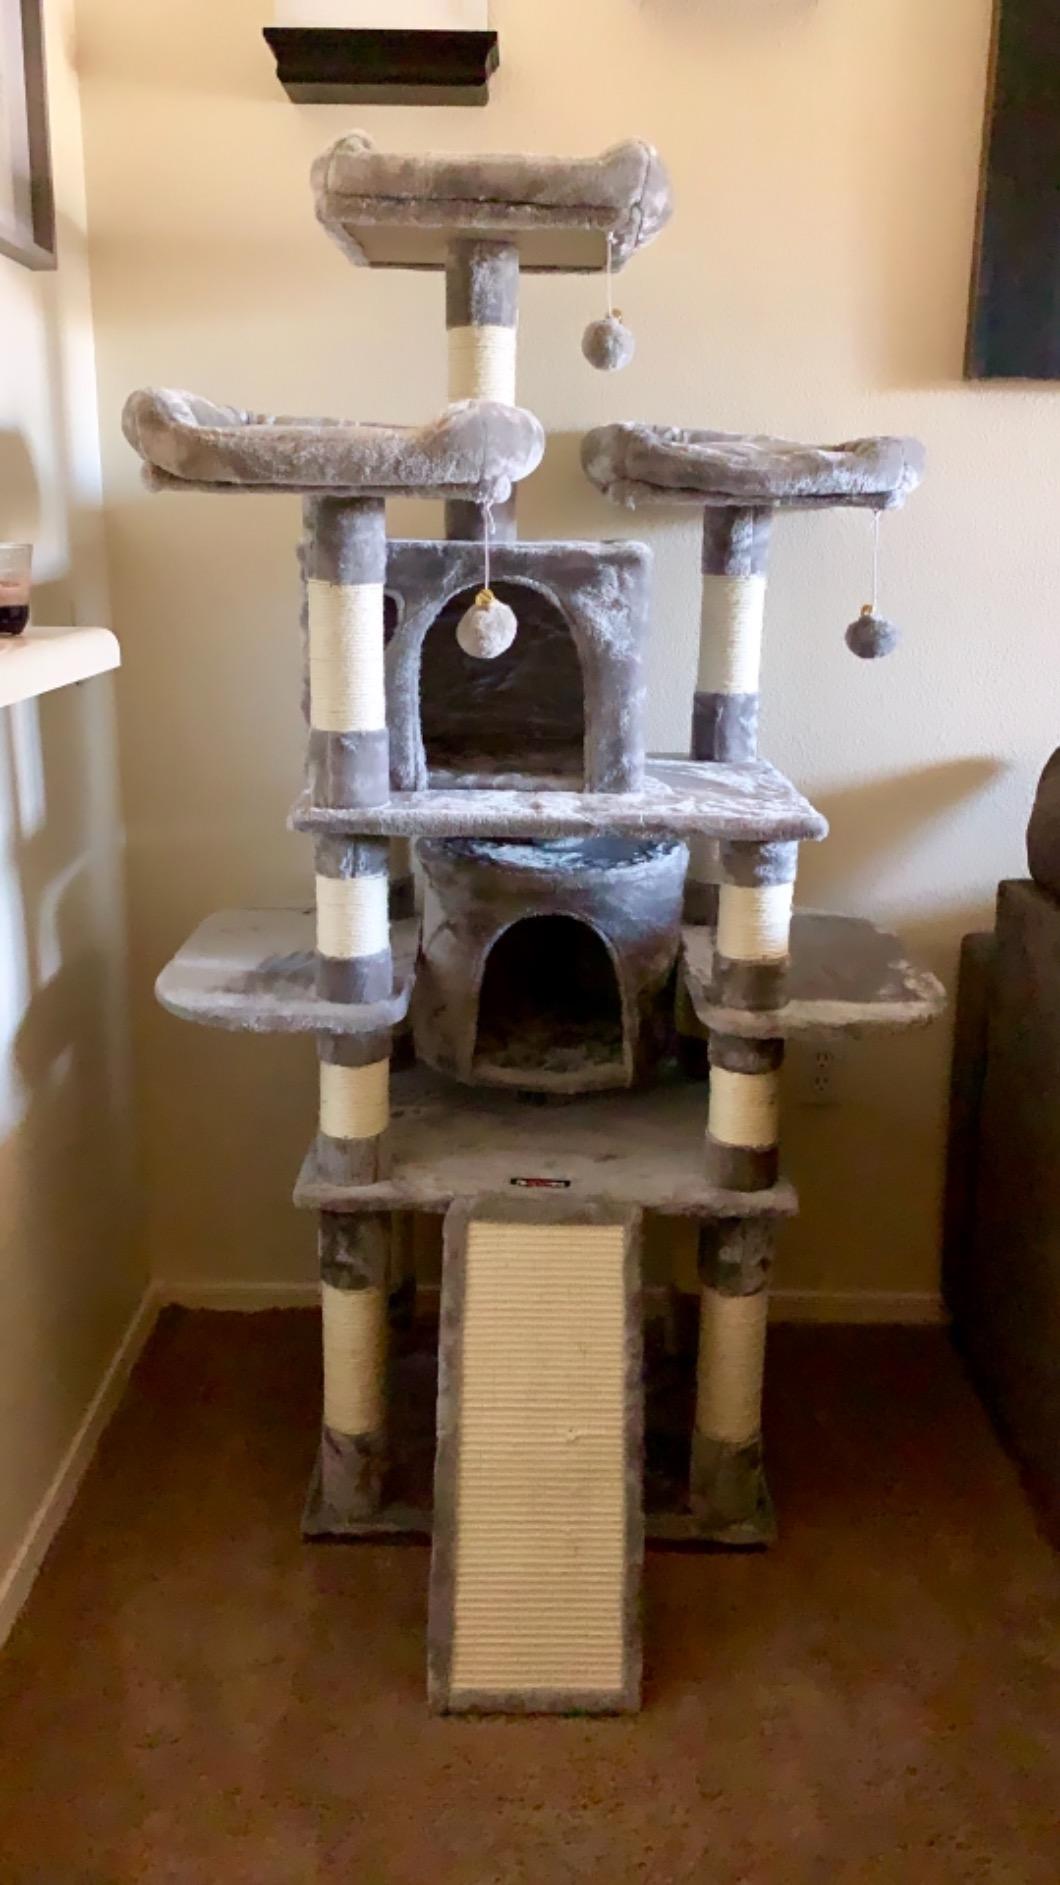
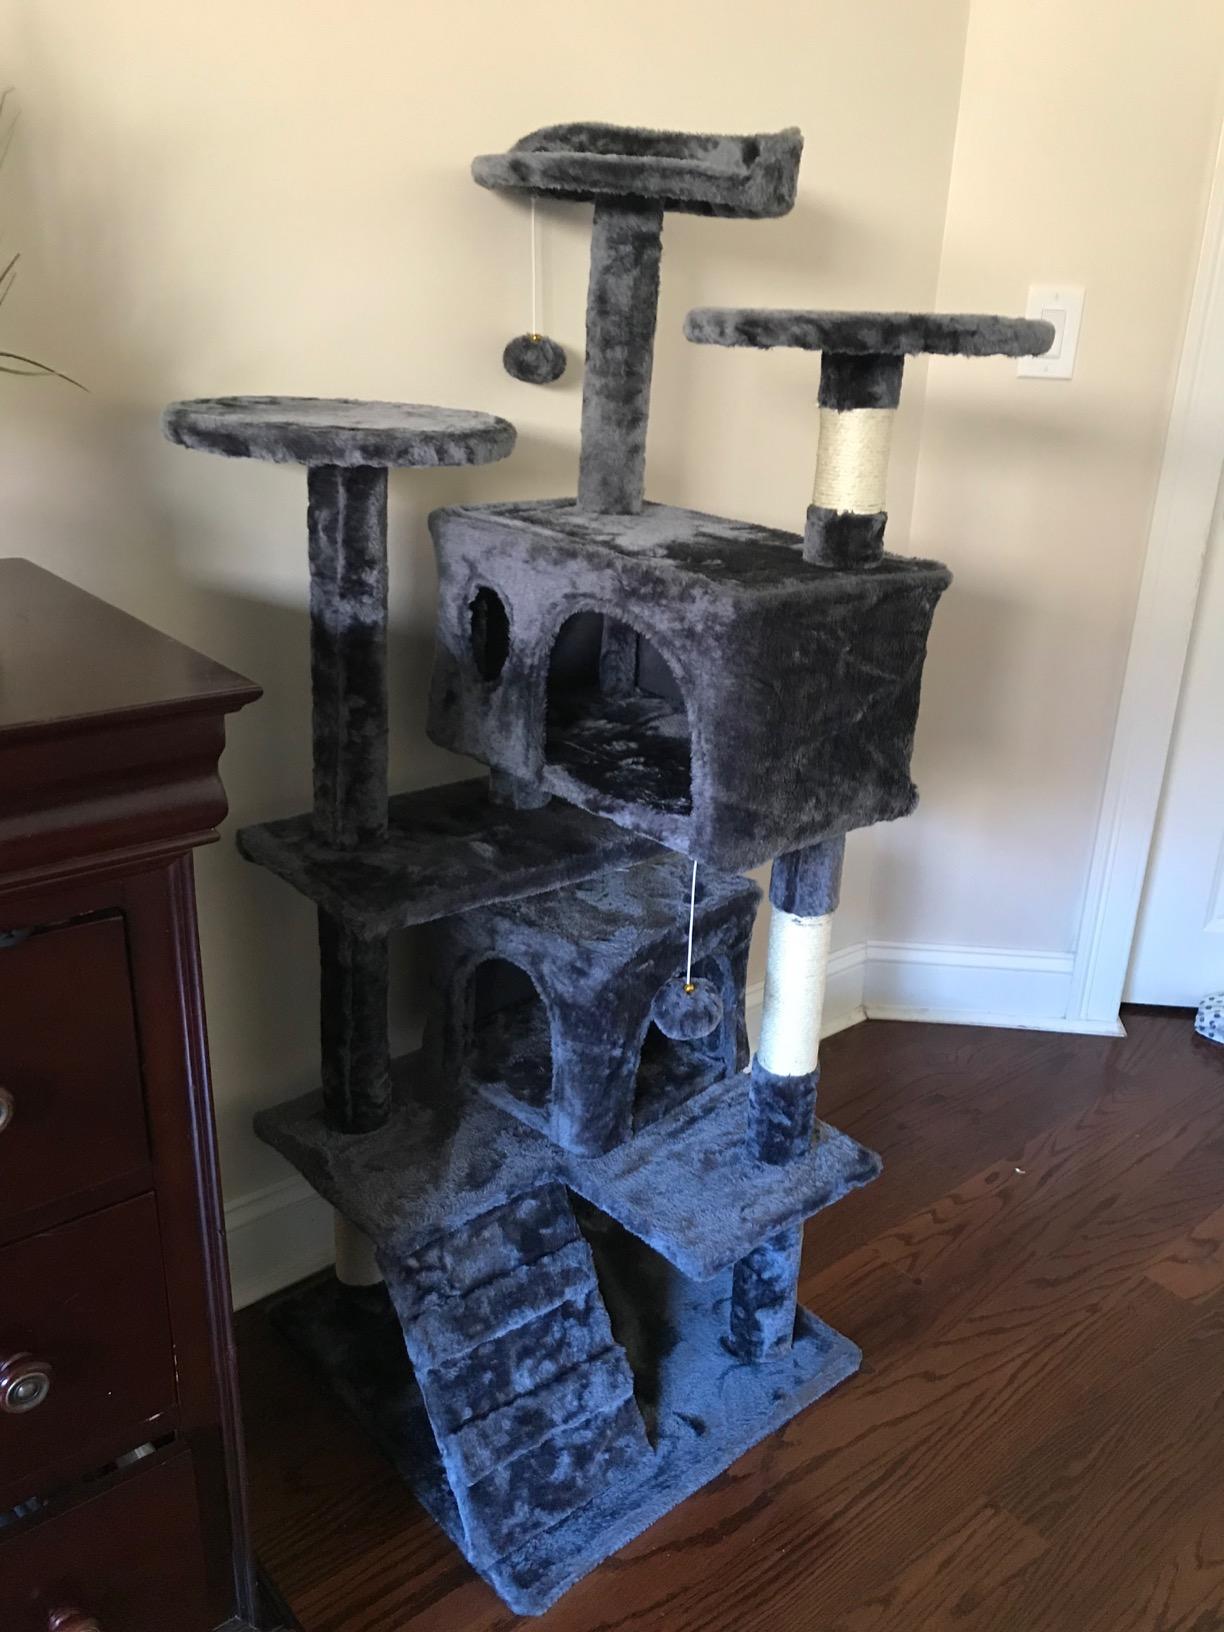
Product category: items_cat tree
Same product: no